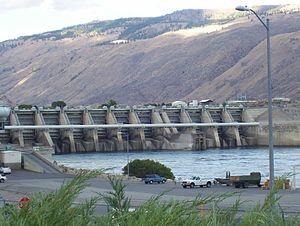
Liste de ponts sur le fleuve Columbia classés de l'aval à l'amont. La liste comprend également des traversées en ferry et les barrages qui permettent un passage.